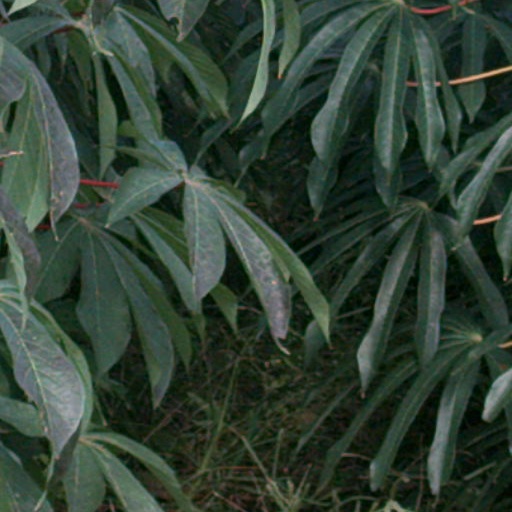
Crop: cassava